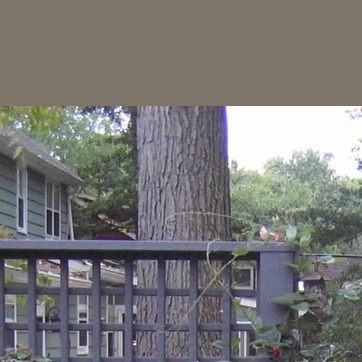
Material: foliage